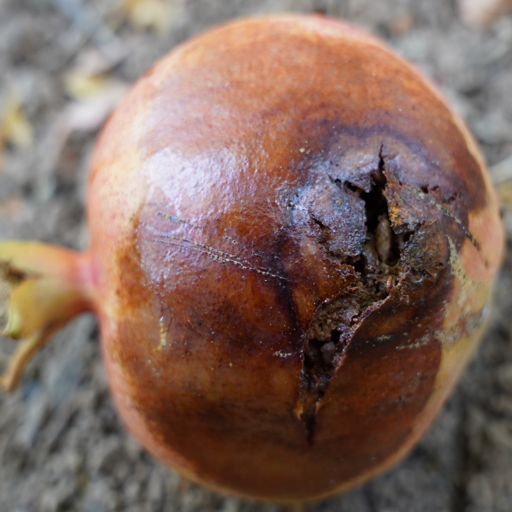
Label: Ectomyelois ceratoniae